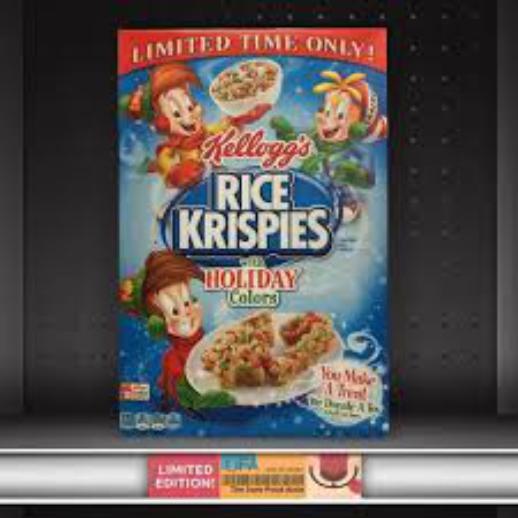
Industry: Food